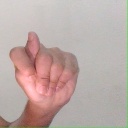
अक्षर: ट